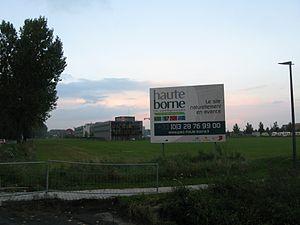
Entrée de la Haute Borne en venant de 4 cantons, à Villeneuve d'Ascq.
Leelh est un jeu vidéo de style post-apocalyptique prenant la forme d'un web jeu de rôle en ligne massivement multijoueur, développé par les studios français 3DDUO et lancé officiellement le 10 juin 2010. Après des débuts prometteurs, une mise en pause du développement a été décidée le 30 novembre 2010 et mise en application le 31 décembre 2010, dans le but de se concentrer sur un changement de modèle économique pour le projet. Depuis, aucun nouveau modèle n'a été choisi. Cependant, le jeu était toujours accessible gratuitement et disposait encore d'une importante communauté dynamique, qui s'est peu à peu dégradée et est devenue instable, conduisant les développeurs à annoncer la fermeture totale du jeu et du site associé pour le 31 décembre 2013. Il disparait le 3 janvier 2014.